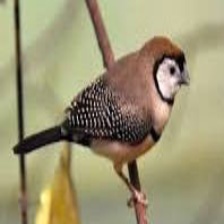
Species: DOUBLE BARRED FINCH
Scientific name: TAENIOPYGIA BICHENOVII
ImageNet parent category: house_finch